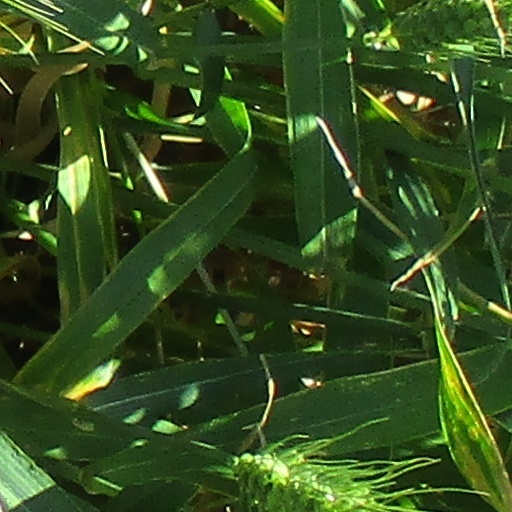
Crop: wheat